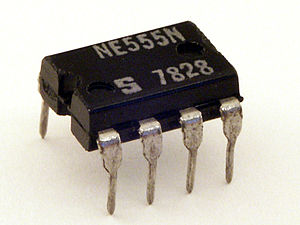
555 (kreds)
NE555 fra Signetics (Philips), hvor chippen er placeret i et 8-bens plast DIL-hus.
555 er et integreret kredsløb, som anvendes til at implementere en timer eller multivibrator.